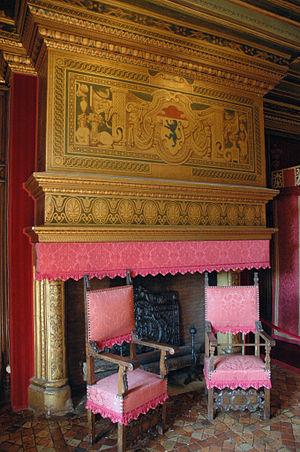
Le château de Chenonceau est un château de la Loire situé en Touraine, sur la commune de Chenonceaux, dans le département d'Indre-et-Loire en région Centre-Val de Loire.